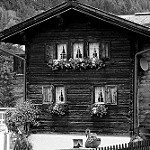
Label: B & W